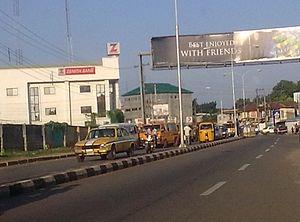
Awka est la capitale de l'État d'Anambra au Nigeria.